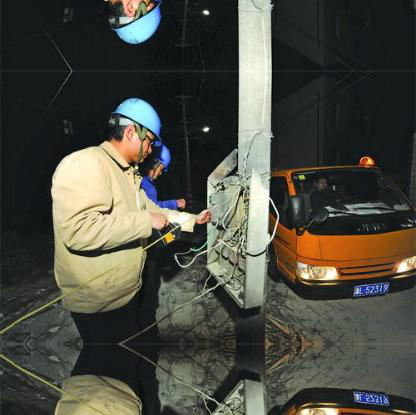
Objects in the image:
label: helmet
label: helmet
label: person
label: person
label: head
label: person
label: helmet
label: person
label: person